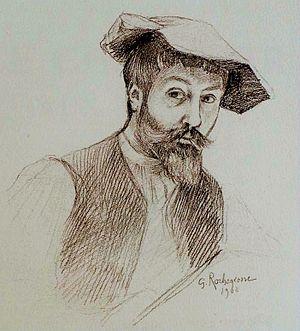
Autoportrait de Rochegrosse réalisé en 1908 et publié dans le livre de Charpentier ""le Chevalier aux fleurs""."
Georges-Antoine Rochegrosse, né à Versailles le 2 août 1859 et mort à El Biar en Algérie le 11 juillet 1938, est un peintre, décorateur et illustrateur français.